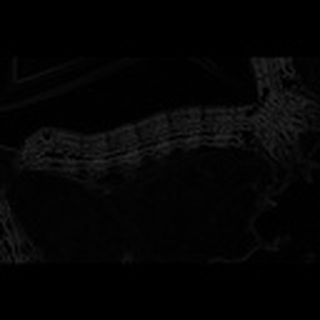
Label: cotton_army_worm